20th Division (United States)

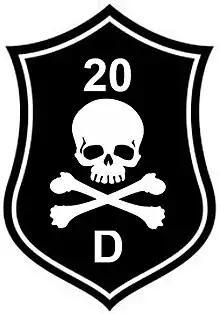
Reproduction of unofficial shoulder sleeve insignia adopted by the 20th Division in 1918

There have been two 20th Divisions in the history of the United States Army.